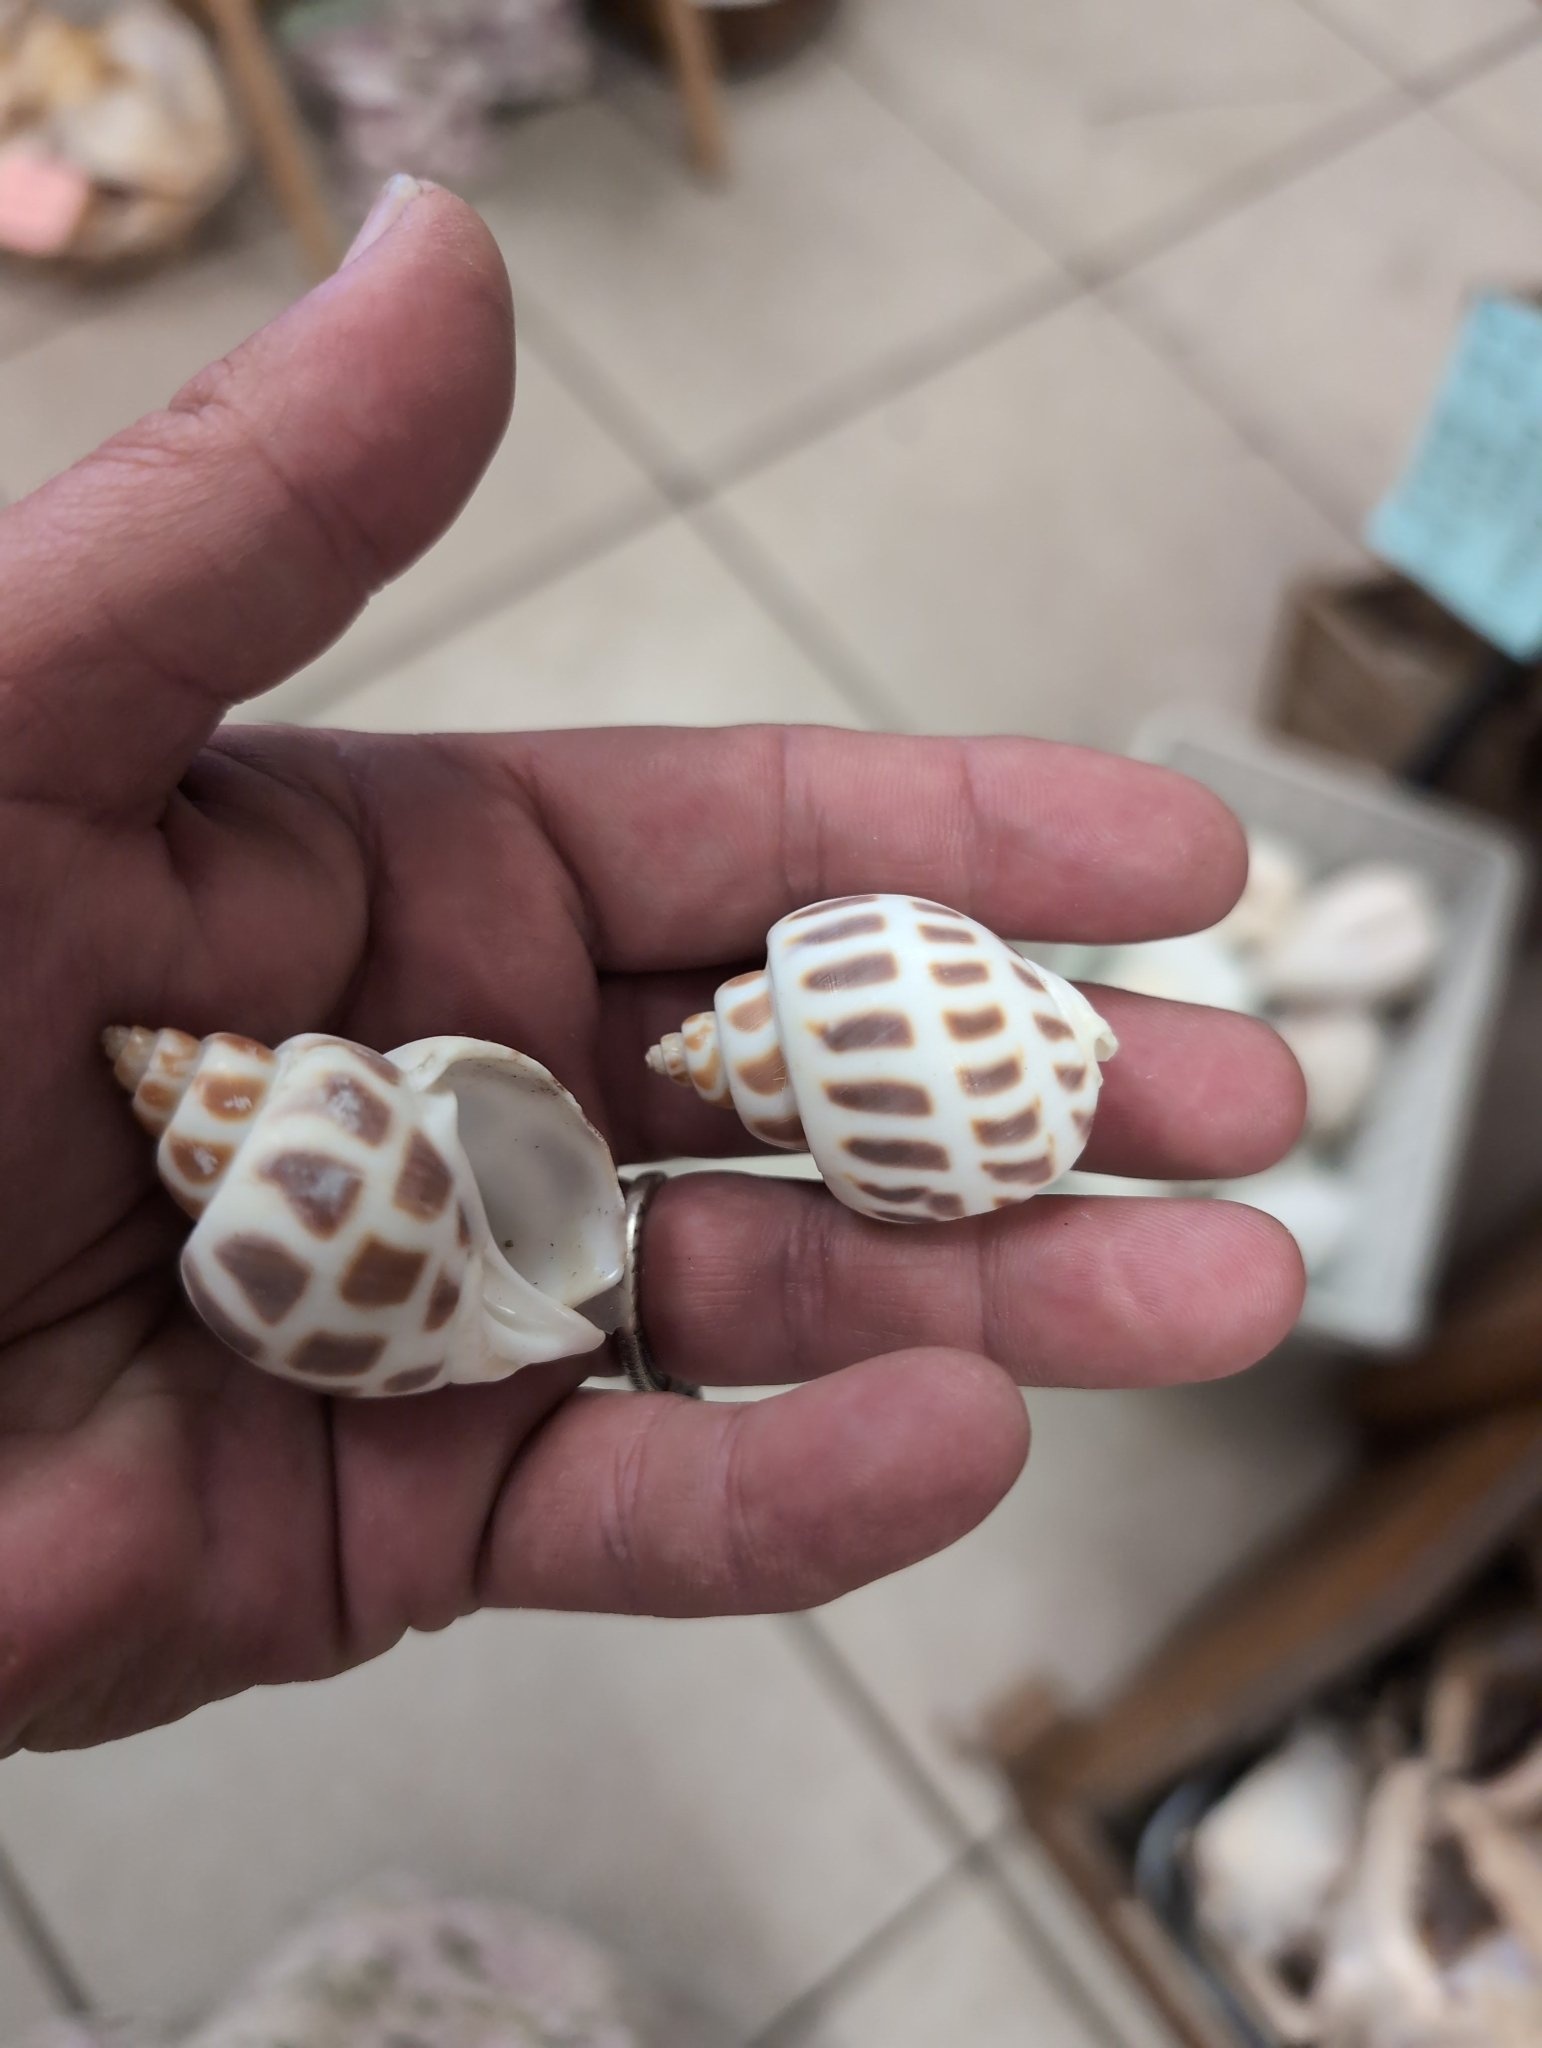
Medium Aerolata Babylonia 1.5-2.5"
The Aerolata Babylonia boasts a unique shell pattern and a striking orange tan color. this Product is perfect for adding a touch of sophistication to any space. Visually stunning, elevate your decor with the Aerolata Babylonia. Approximate size 2-3" on average 2" has a 1" opening ***Quantity of shells in each bag is an approximation*** **All of our shells are real & unique. The majority of the shells we sell are intended for crafting purposes & are not specimens (unless otherwise specified); meaning that most will show evidence of their lives in tum build up, etc. WE DO NOT SELL “PERFECT” SHELLS- our shells are natural, beautiful, & imperfect. This item comes from the extensive collection of Shell World, a beloved business that operated for 45 years. Shell World specialized in shells, corals, and vintage maritime treasures, carefully sourcing its inventory during the 1970s and 1980s. We’ve had the opportunity to acquire the entire inventory from this iconic establishment, preserving the unique, vintage finds that have been cherished by collectors for decades.
Brand: Loving Coastal Living
Category: Home & Garden > Decor > Vase Fillers & Table Scatters > Table Scatters